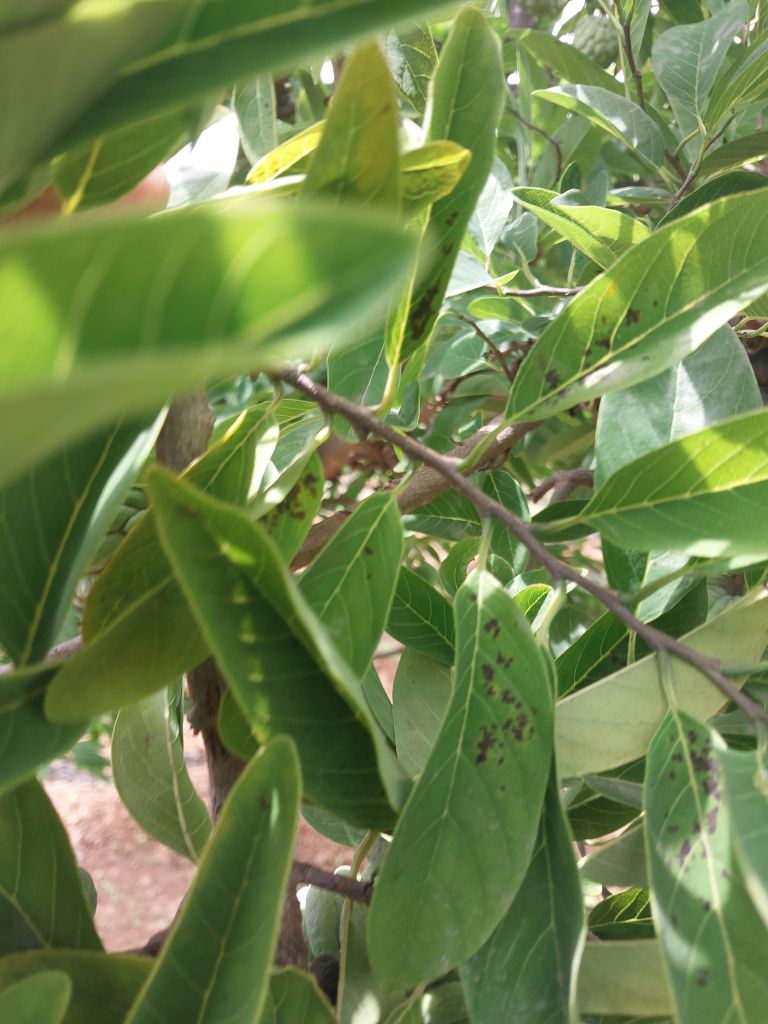
Disease label: Leaf spot on Leaves